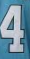
Number: 4